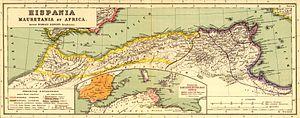
Après la préhistoire de l'Afrique du Nord, la protohistoire de l'Algérie et la civilisation capsienne, l'histoire de l'Algérie dans l'Antiquité est marquée par l'émergence des royaumes, à l'âge du fer, sur une période d'environ 1 500 ans.
Gétules désigne en français un ou plusieurs peuples berbères du sud de l'Afrique du Nord.
Oujda est une ville située dans le Nord-Est du Maroc, bordée au nord et a l'ouest par le Rif oriental dont elle est à la limite. Elle est le chef-lieu de la préfecture d'Oujda-Angad, dans la région de l'Oriental. Sa proximité avec le port de Nador, autre grande ville de l'Oriental, et avec l'Algérie lui permet d'être un point de passage entre le Maroc et l'Algérie. La ville compte une population de 410 000 habitants, selon le dernier recensement général de la population en 2014, faisant d'elle la dixième plus grande ville du Maroc. Oujda a été fondée par Ziri Ibn Attia, vers 994 au centre de la plaine d’Angad.
La Numidie était le nom de la côte Nord-Africaine et comprenait grossièrement aujourd'hui, majoritairement le nord-est de l'Algérie ainsi qu'une partie du territoire du nord-ouest de la Tunisie.
Les Zénètes sont un ensemble de tribus berbères qui habite dans l'Antiquité une zone s'étendant de l'ouest de l'Égypte jusqu'au Maroc, au côté des Sanhadjas et des Masmoudas. Leur mode de vie était principalement nomade ou semi-nomade. Ils sont à l'origine de nombreuses dynasties au Maghreb, tels que les Mérinides, les Zianides, les Ifrenides, ou les Wattassides.
Habité dès la préhistoire par des populations berbères, le Maroc et son territoire ont connu des peuplements phéniciens, carthaginois, romains, vandales, byzantins et arabes. C'est en 788, lors de son exil qu'Idris Iᵉʳ, fuyant les persécutions du califat des Abbassides, a donné naissance à un État dans le Maghreb al-Aqsa. Depuis, le Maroc a toujours gardé, si ce n'est une indépendance absolue, du moins une très forte autonomie.
L'Afrique romaine fait souvent l'objet d'une étude d'ensemble par les historiens et les archéologues, malgré de très fortes disparités régionales et de grandes ruptures chronologiques dans les huit siècles de son histoire. Les deux grandes problématiques historiques concernant ces provinces sont actuellement la question de leur romanisation et celle de leur christianisation. L'« Afrique romaine » désigne ainsi soit les terres d'Afrique dominées par Rome, soit la part romanisée de l'Afrique.
Février : Triomphe de Claude pour la conquête de la Grande-Bretagne, de retour à Rome après six mois d'absence.
La Numidie est un ancien royaume berbère, situé dans un territoire comportant ce qui est maintenant une partie de l'Algérie, une partie de la Tunisie, de la Libye et du Maroc au Maghreb. Ses fondateurs sont les Numides, un peuple berbère. Le royaume était bordé à l'ouest par le royaume de Maurétanie, à l'est par le territoire de Carthage puis l'Afrique proconsulaire romaine, au nord par la mer Méditerranée et au sud par le désert du Sahara.
La Kabylie est une région historique située dans le Nord de l'Algérie, à l'est d'Alger.
Les Berbères ou Amazighs sont les membres d’un groupe ethnique autochtone d'Afrique du Nord. Connus dans l'Antiquité sous le nom de Libyens, les Berbères ont porté différents noms durant l'histoire, tels que Mazices, Maures, Numides, Gétules, Garamantes et autres. Ils sont répartis dans une zone s'étendant de l'océan Atlantique à l'oasis de Siwa en Égypte, et de la mer Méditerranée au fleuve Niger en Afrique de l'Ouest. Historiquement, ils parlaient des langues berbères, classées dans la branche berbère de la famille afro-asiatique.
Les Autololes sont une tribu antique de l'Afrique du Nord, que les auteurs anciens situent au Maroc. Ils font partie du peuple des Gétules.